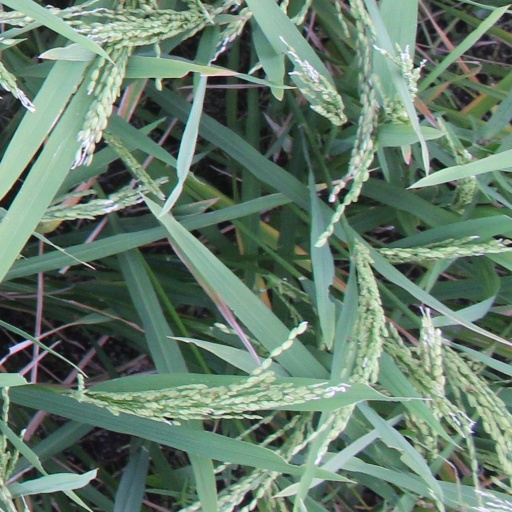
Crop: rice